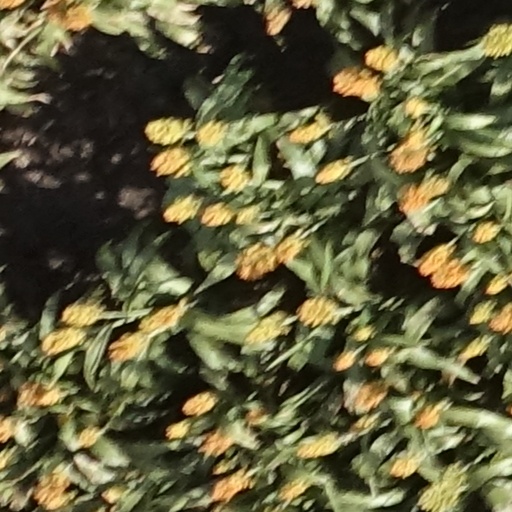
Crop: sorghum